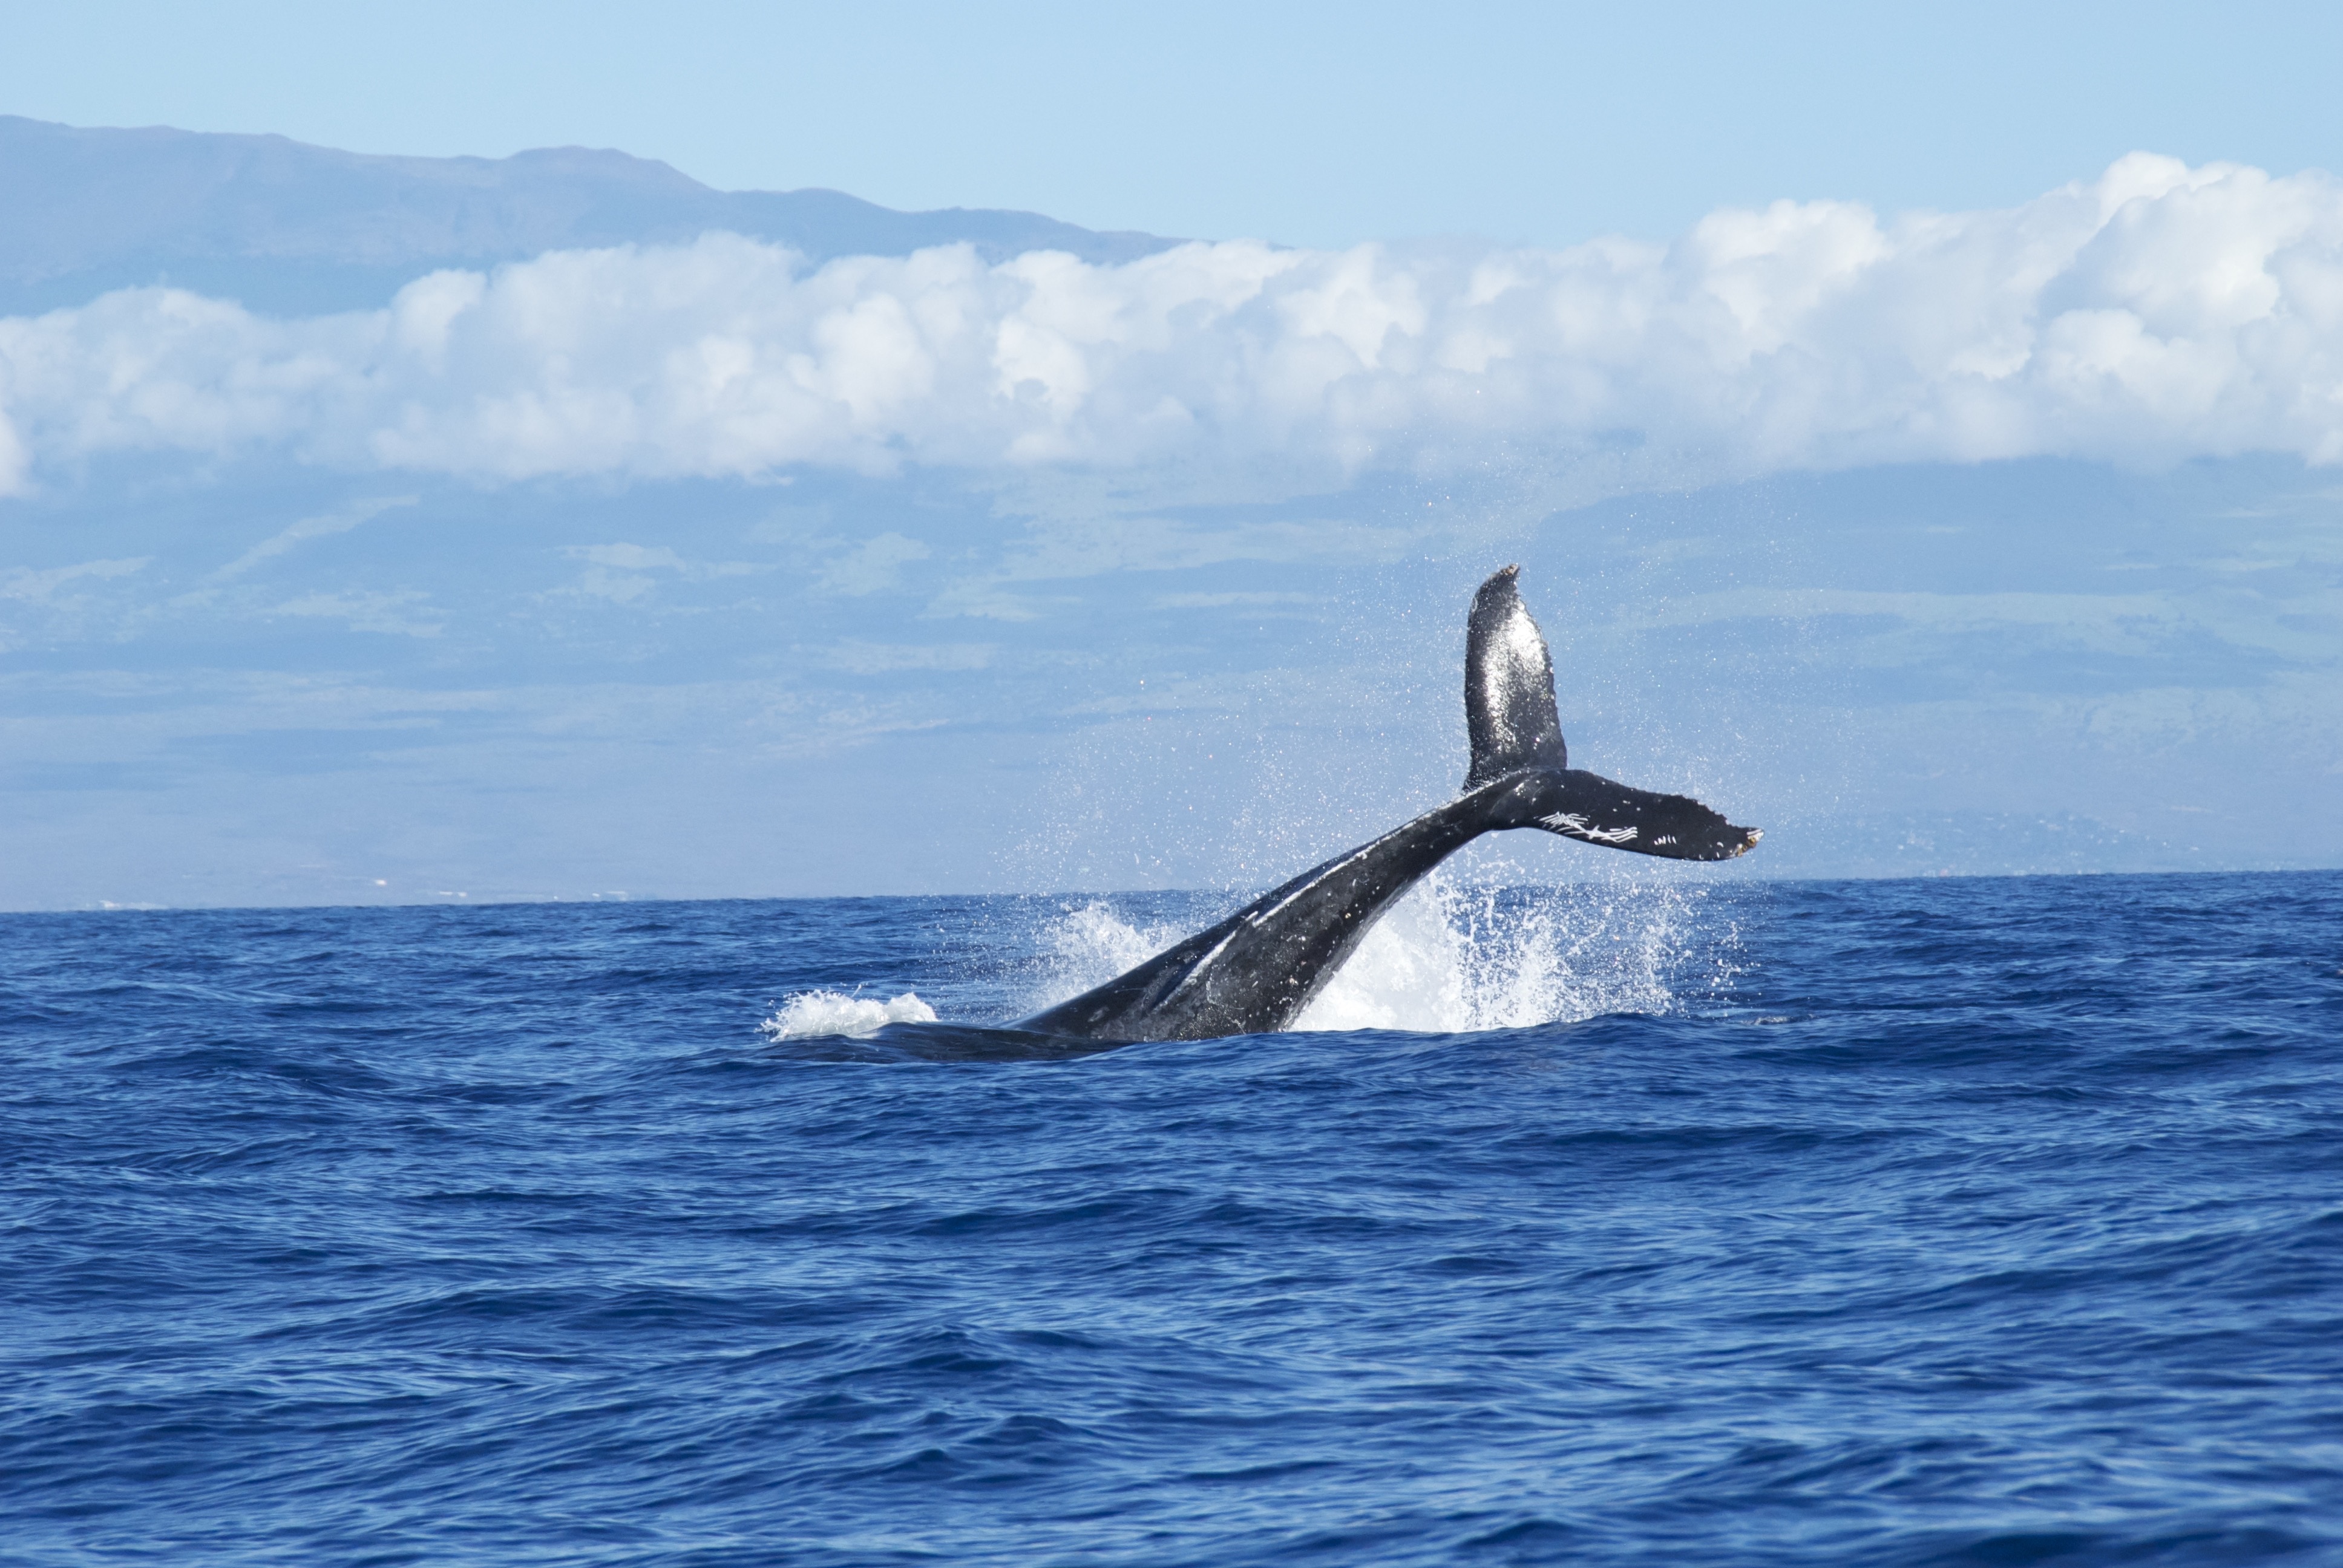
sea, water, nature, ocean, animal, mammal, humpback whale, vertebrate, whale, dolphin, marine mammal, killer whale, marine biology, spinner dolphin, whales dolphins and porpoises, common bottlenose dolphin, short beaked common dolphin, grey whale